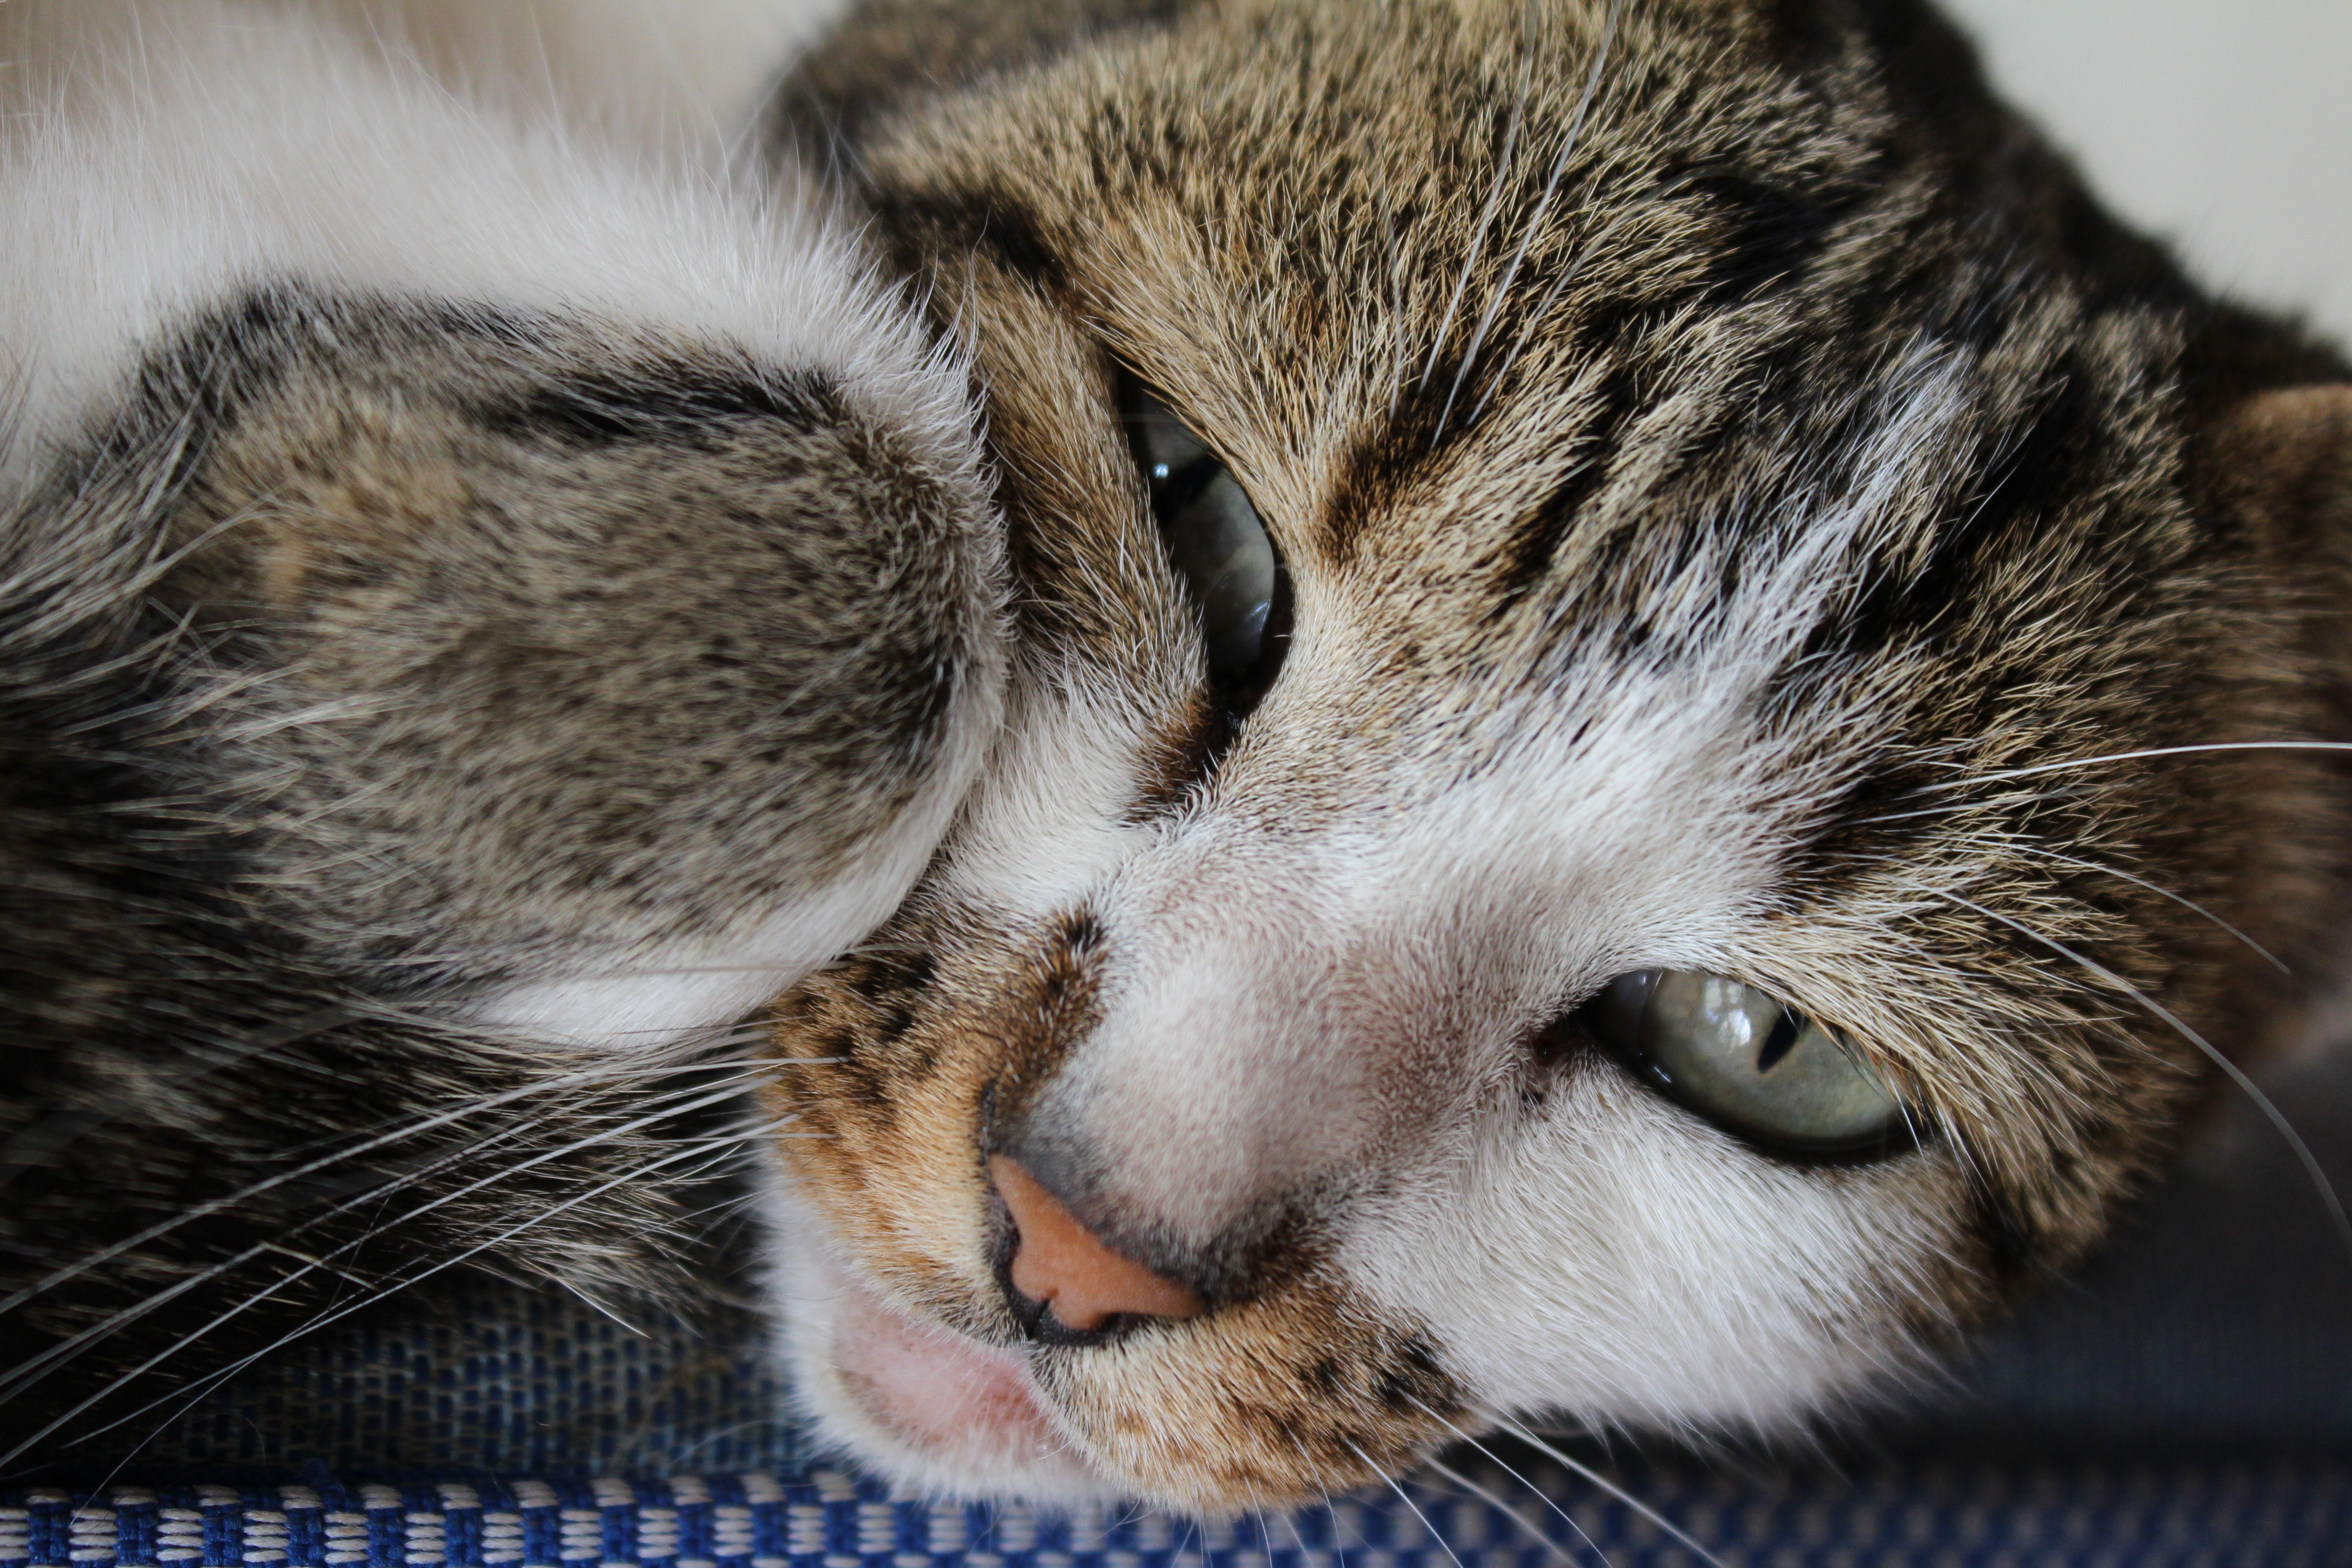
animal, cute, pet, kitten, cat, sleeping, feline, mammal, rest, yawn, nap, close up, nose, whiskers, sleep, kitty, snout, vertebrate, tabby cat, sleeping cat, small to medium sized cats, cat like mammal, domestic short haired cat